Christogram

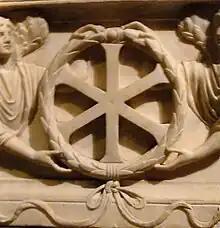
A IX monogram from a 4th century Sarcophagus from Constantinople

An early form of the monogram of Christ, found in early Christian ossuaries in Palaestina, was formed by superimposing the first (capital) letters of the Greek words for Jesus and Christ, i.e. iota Ι and chi Χ, so that this monogram means "Jesus Christ".